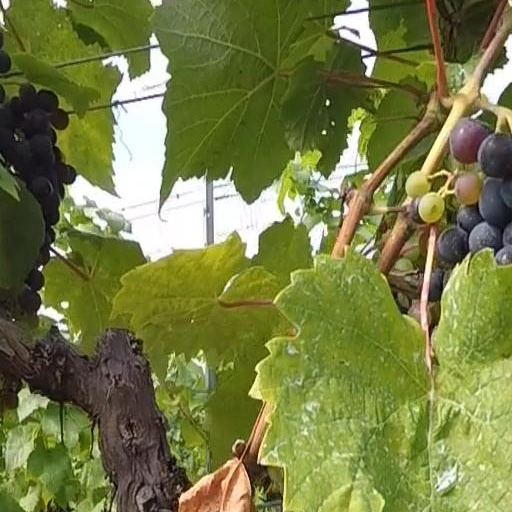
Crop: grape